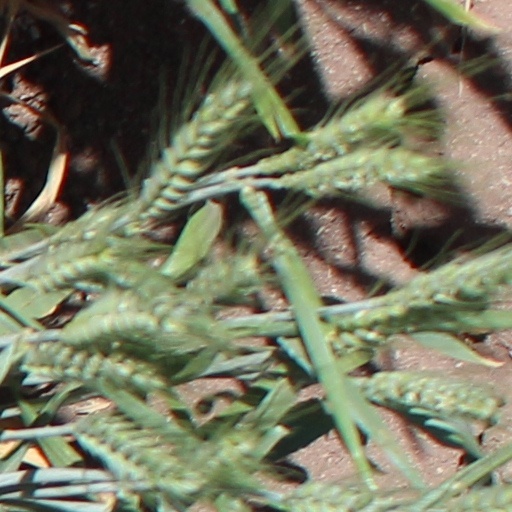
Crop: wheat